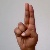
The image shows a hand gesture representing the letter 'U' in Indian Sign Language.